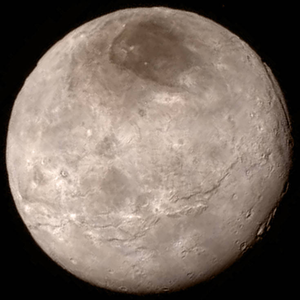
Cet article est une liste des plus grands cratères d'impact du système solaire. Pour une liste complète, voir Liste des Cratères du Système Solaire.
En 2006, l'Union astronomique internationale a défini comme étant une « planète », tout corps en orbite autour du Soleil, assez gros pour être parvenu à l'équilibre hydrostatique et pour avoir nettoyé son voisinage autour de son orbite.
Le système plutonien est une des composantes du Système solaire externe. Il comprend six corps célestes liés par la gravité : Pluton et Charon, les deux corps principaux, et Styx, Nix, Kerbéros et Hydre, quatre satellites de tailles nettement inférieures.